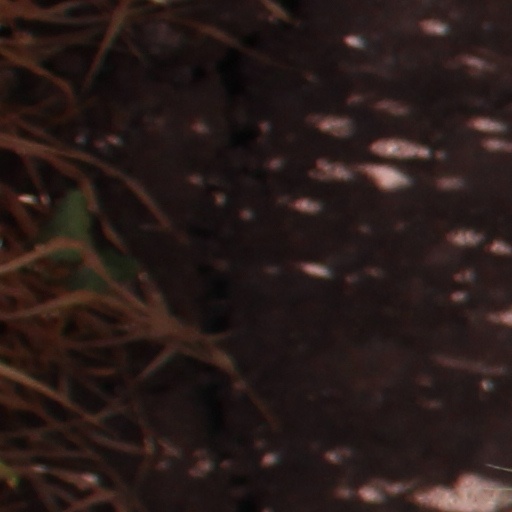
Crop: wheat